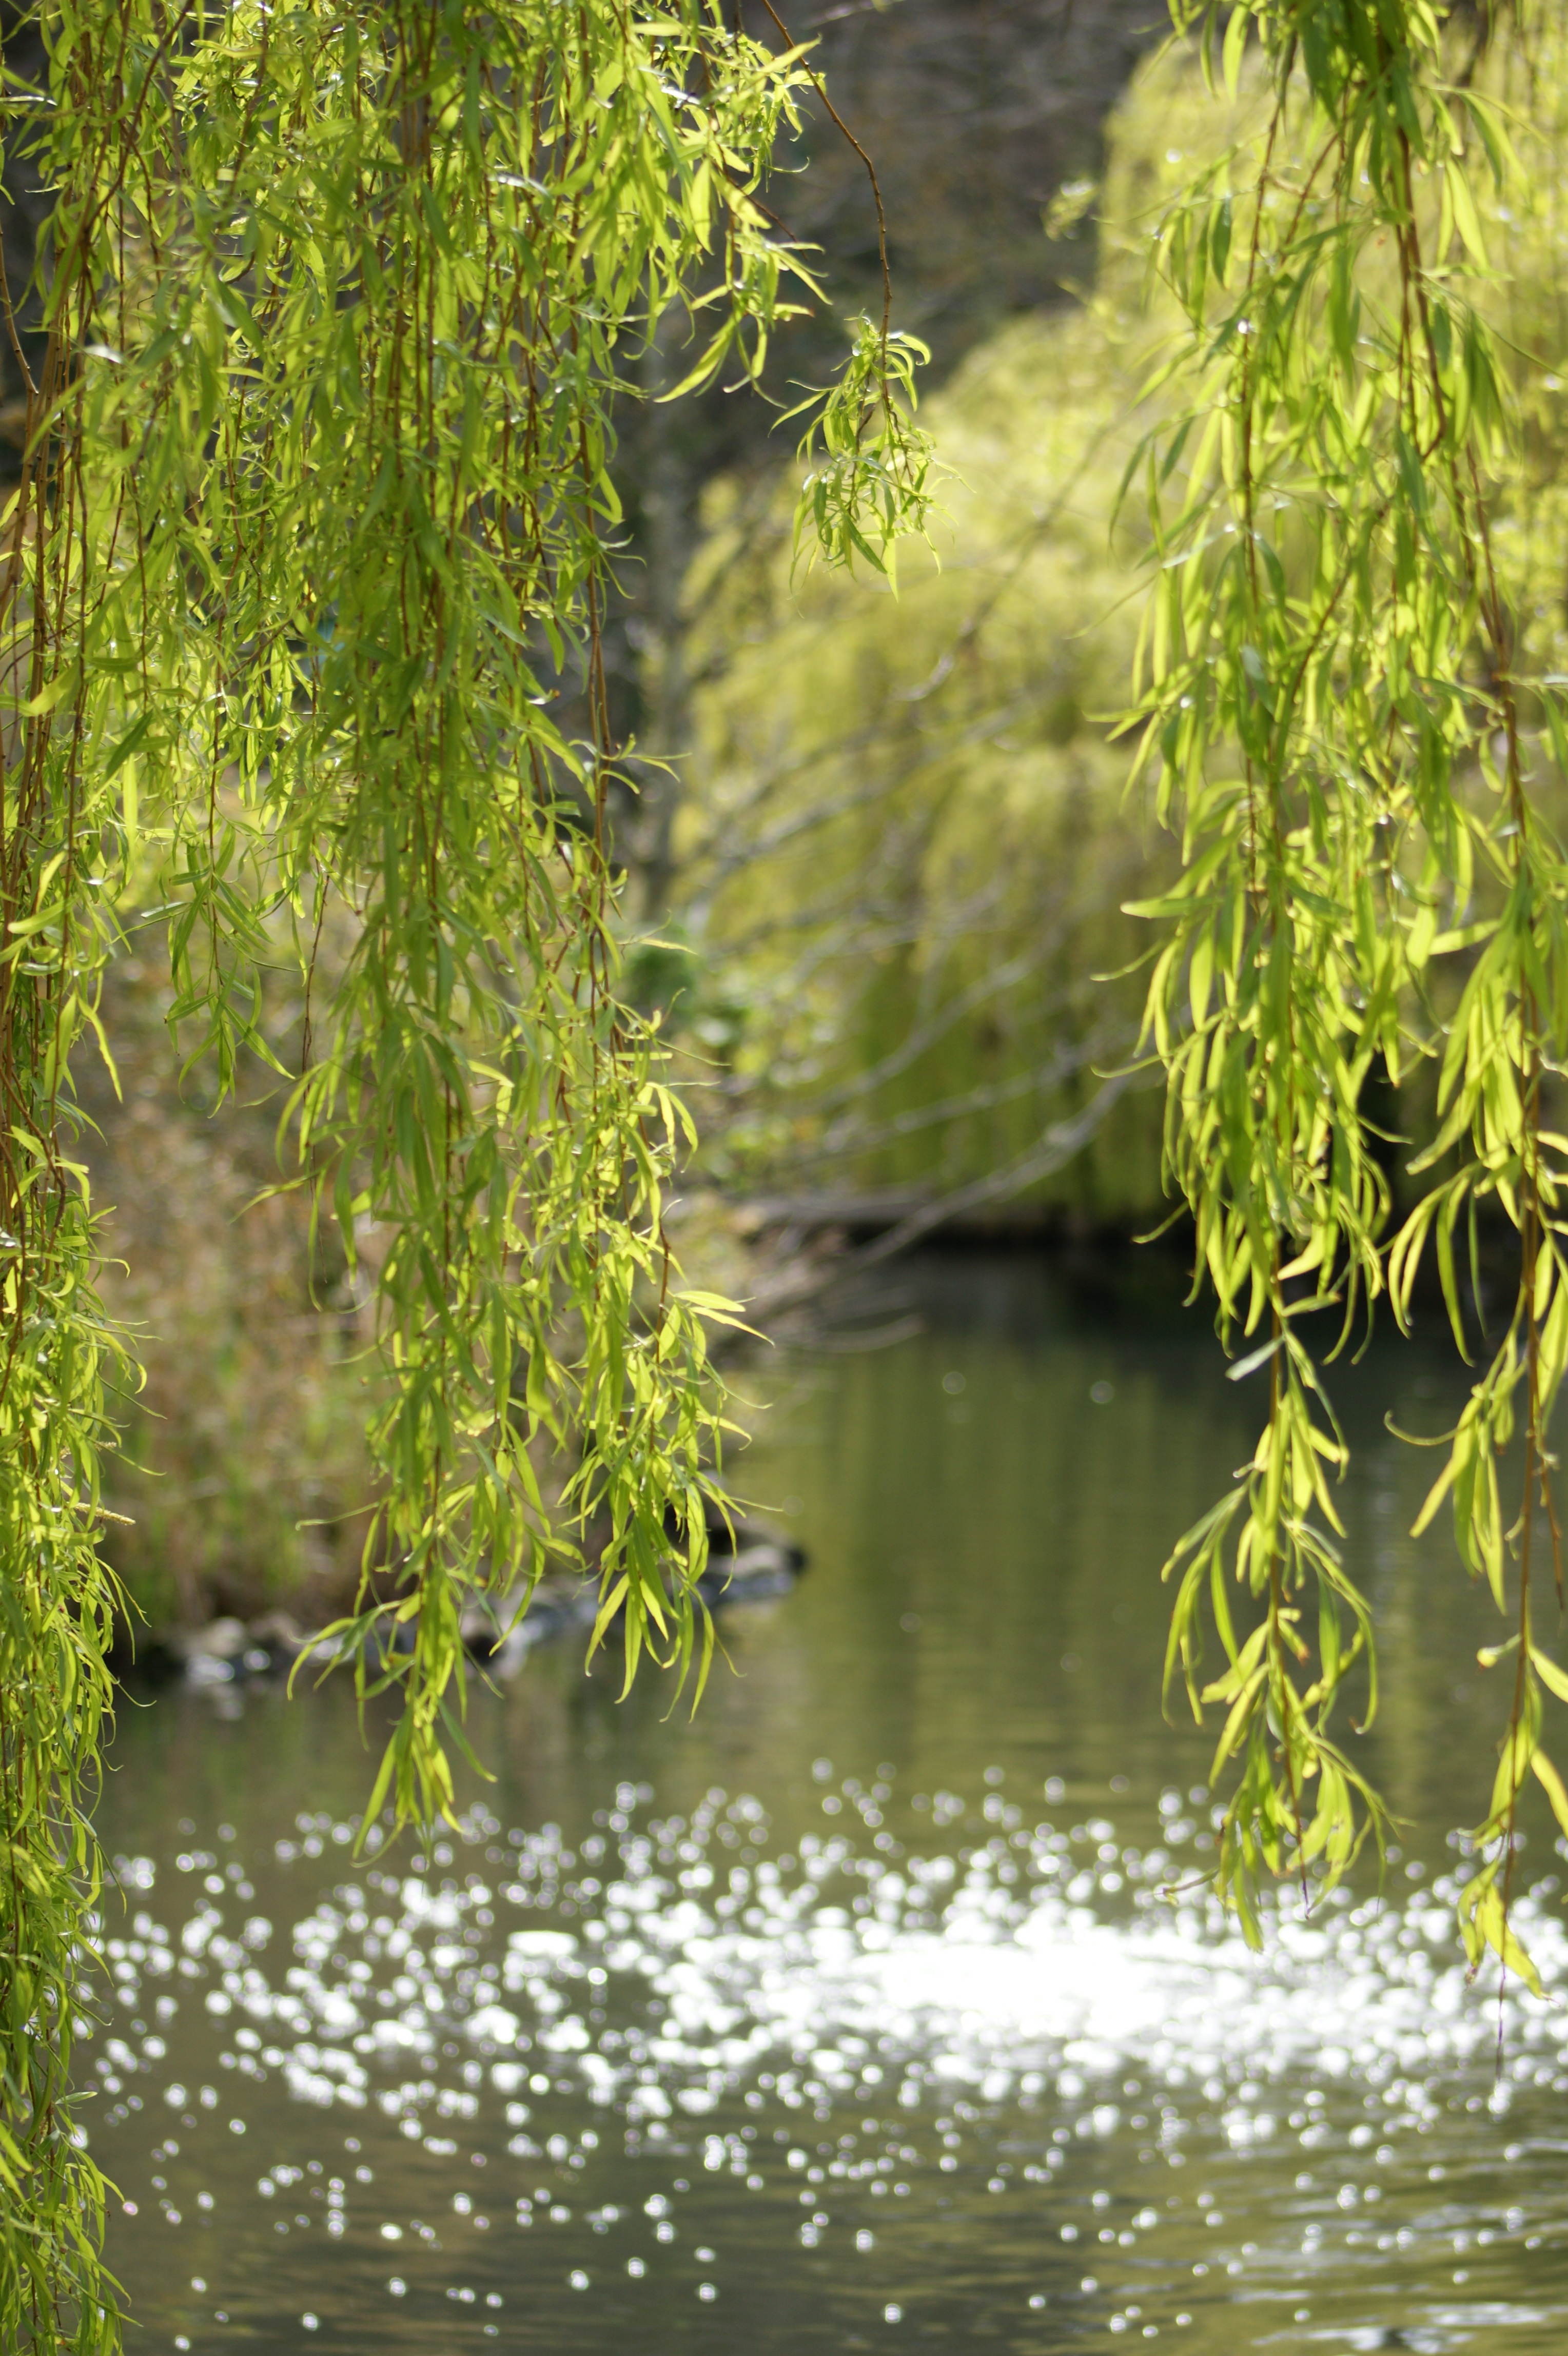
tree, water, nature, swamp, branch, plant, leaf, flower, lake, river, pond, wildlife, stream, green, reflection, jungle, botany, garden, waterway, body of water, willow, wetland, woodland, habitat, ecosystem, watercourse, fish pond, natural environment